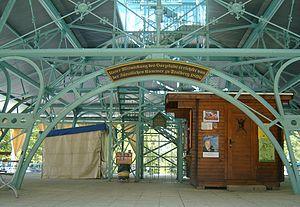
La Croix du comte Joseph est une tour panoramique de 38 m de haut, construite sur le Grand Auerberg, entre Stolberg et Straßberg en Allemagne. Construite en treillis d'acier, elle a une forme de croix double, pèse entre 123 tonnes et 125 tonnes et tient debout grâce à environ 100 000 rivets.